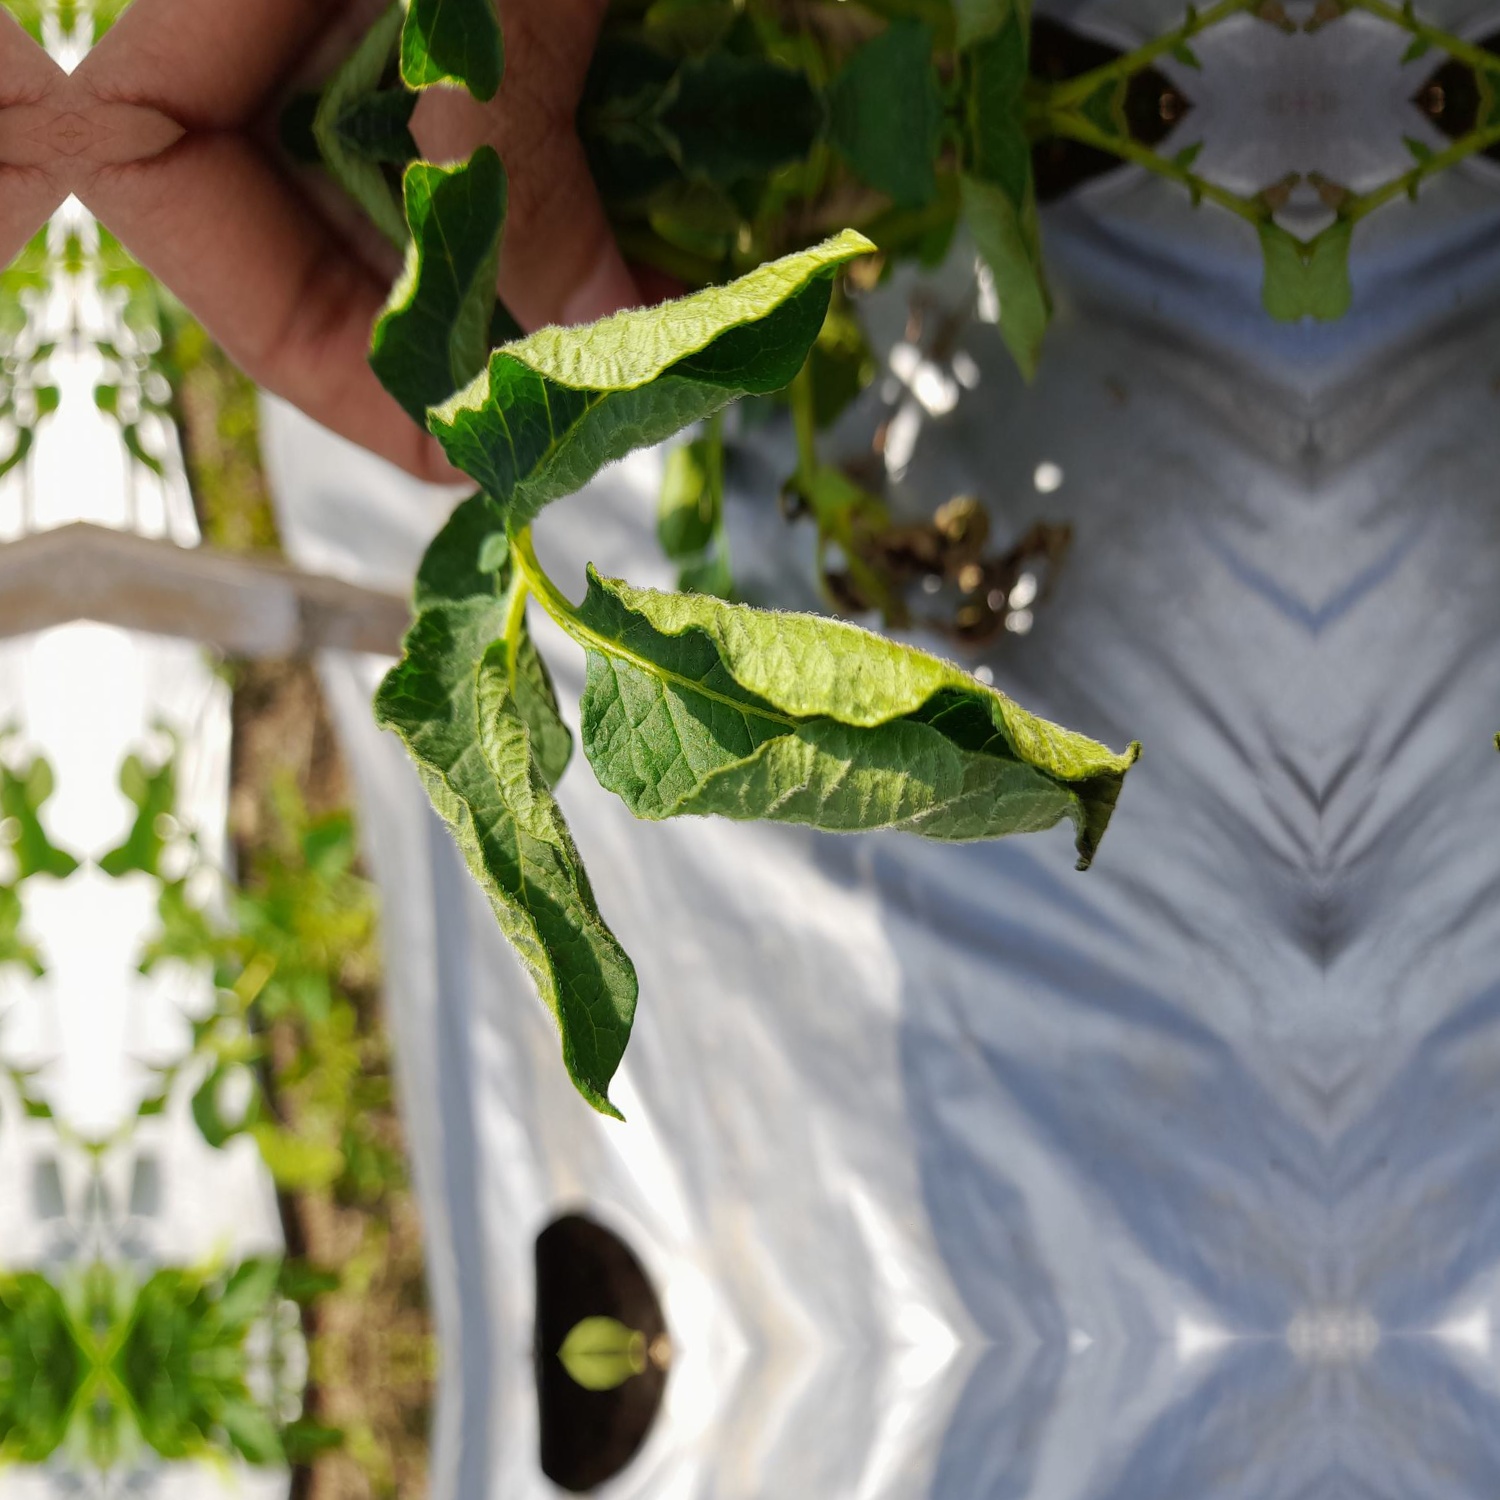
Etiqueta: Pudricion_Parda